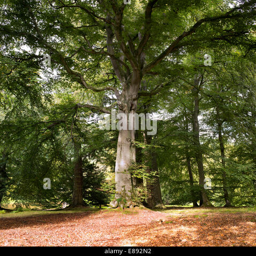
beech tree in a countryside in autumn